Carlo Rizzi (The Godfather)

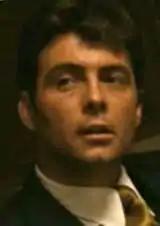
Gianni Russo as Carlo Rizzi

Carlo Rizzi is a fictional character in Mario Puzo's 1969 novel "The Godfather". In the 1972 film adaptation, he was portrayed by Gianni Russo.